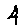
Label: 4